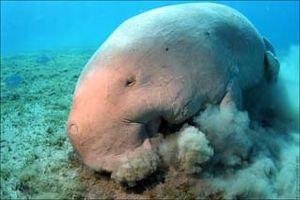
Le dugong, du malais duyung, est une espèce de mammifères marins herbivores au corps fuselé, vivant sur les littoraux de l'océan Indien de l'océan Pacifique ouest et de la mer Rouge. Il fait partie, avec les trois espèces de lamantins, de l'ordre des siréniens.